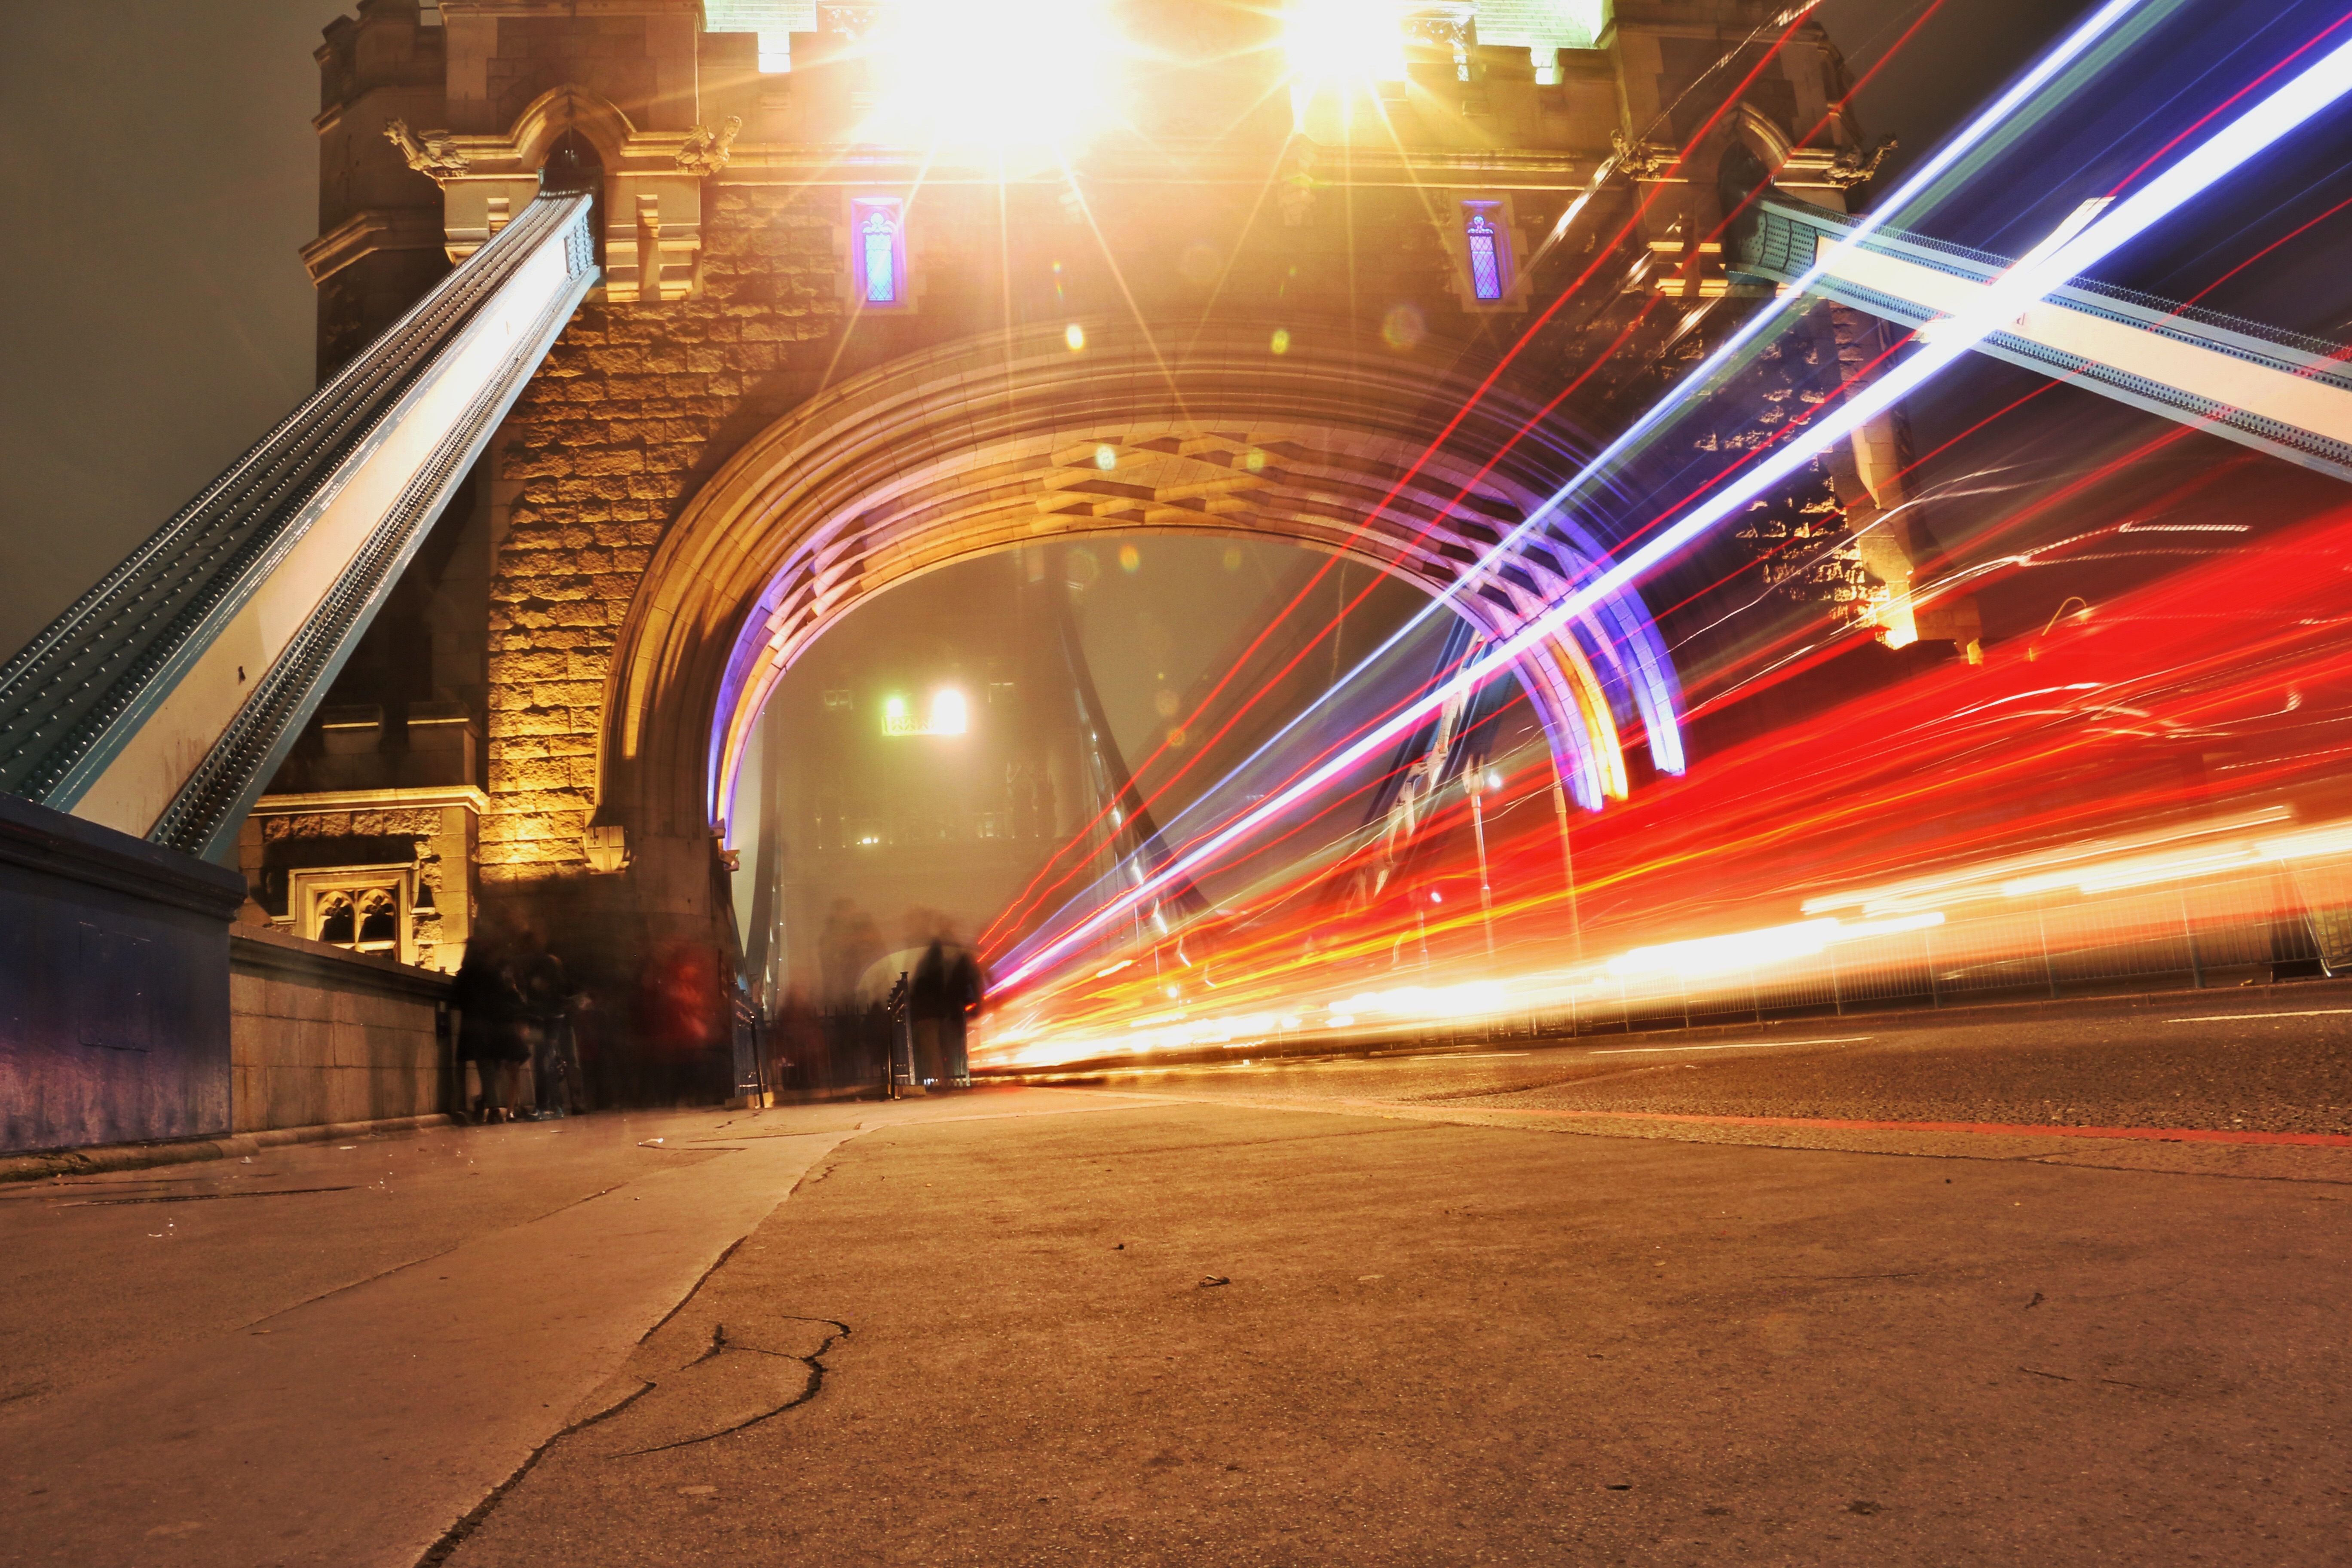
light, road, night, tunnel, evening, lighting, infrastructure, shape